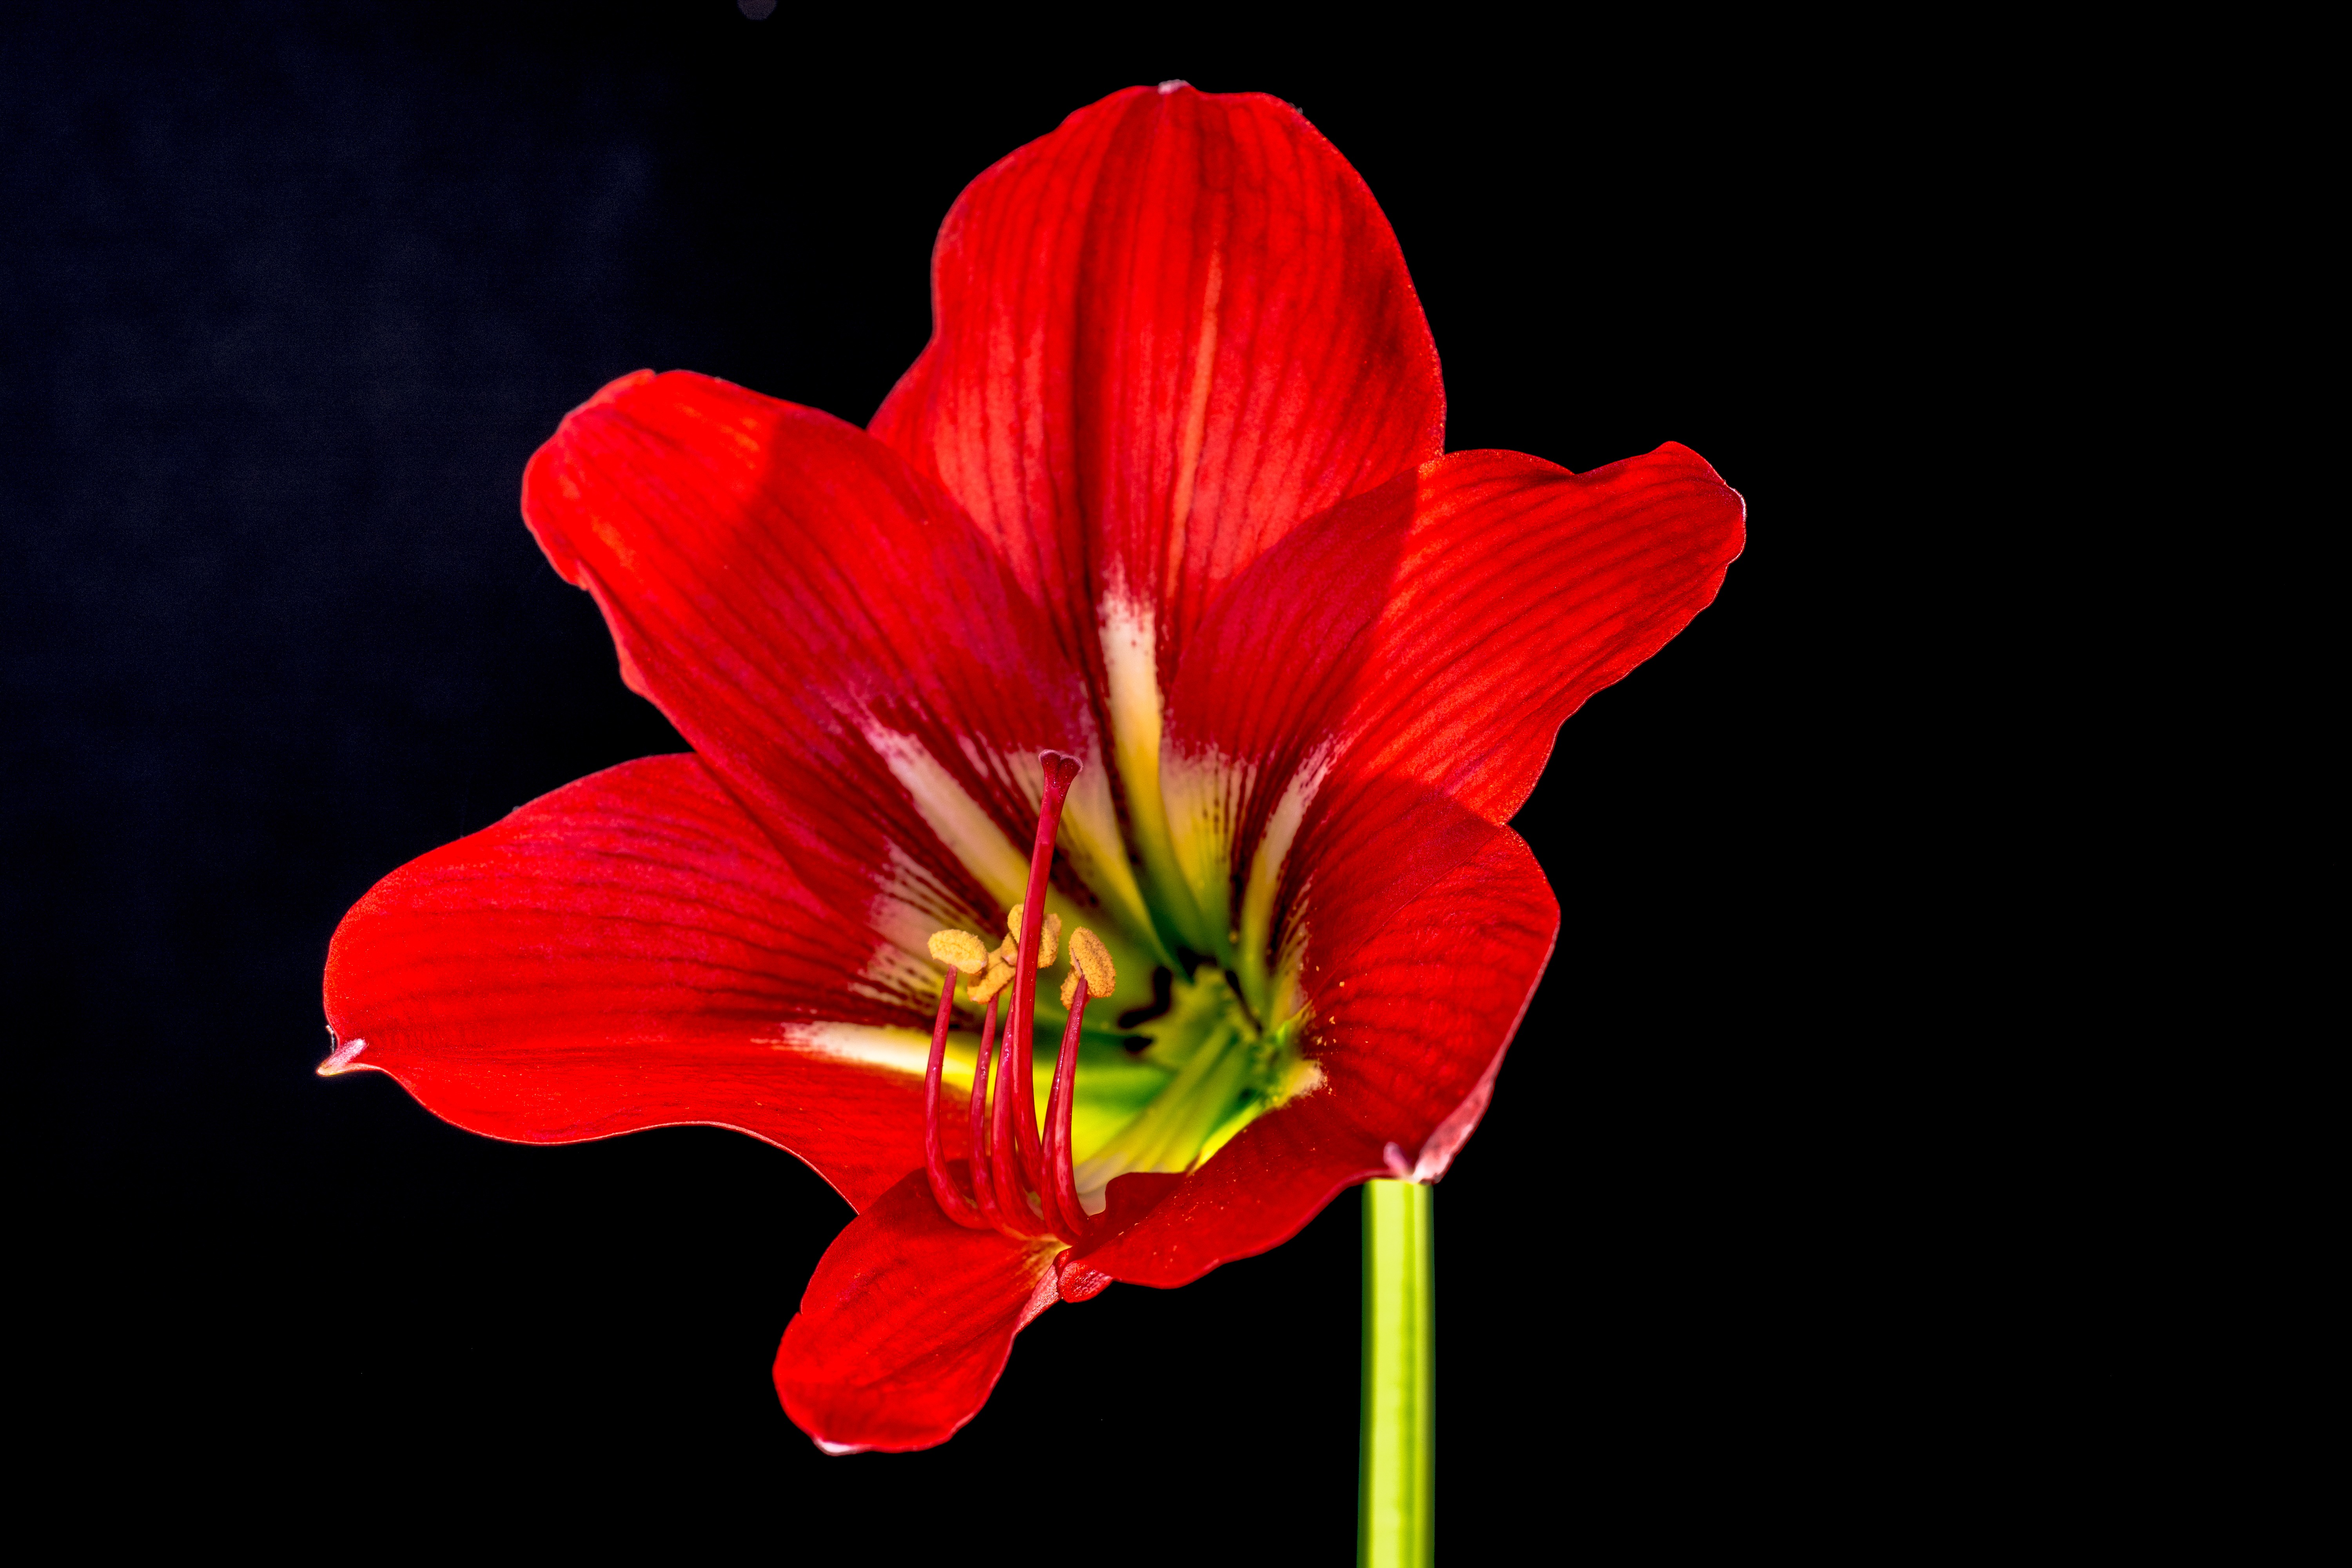
blossom, plant, flower, petal, bloom, red, flora, macro photography, flowering plant, hippeastrum, plant stem, land plant, amaryllis belladonna